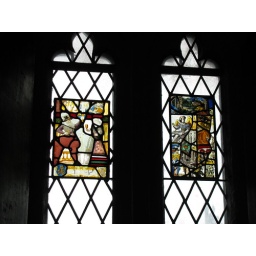
Most of the windows in the castle have stained glass in them